Jiang Ying (musician)

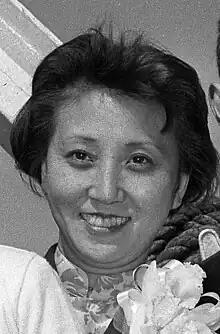
Jiang Ying in 1955

Jiang Ying (August 11, 1919 – February 5, 2012) was a Chinese opera singer and music teacher. She was the wife of Chinese rocket scientist Qian Xuesen, to whom she was married from 1947 until 2009 (his death).